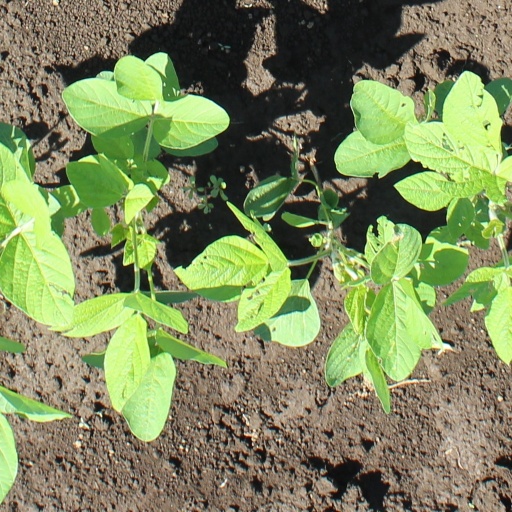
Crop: soybean